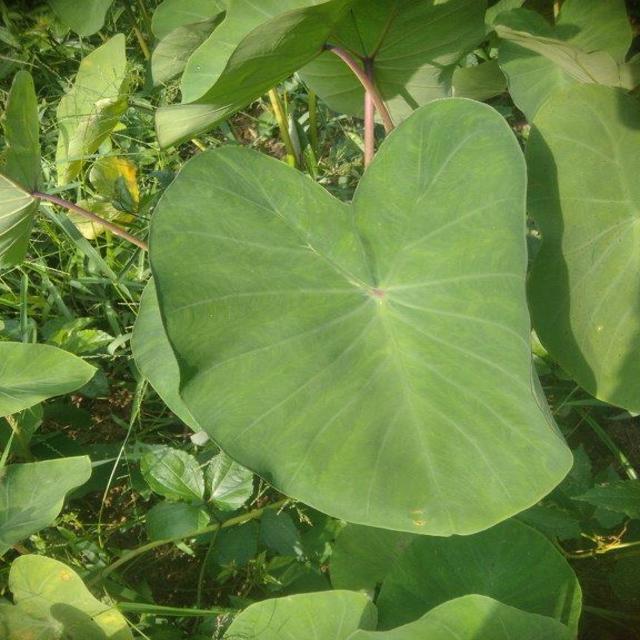
Label: Healthy